Réjean Savoie

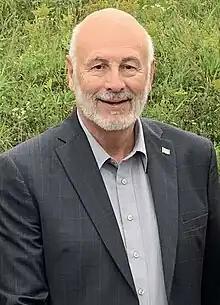
Savoie in 2023

Réjean Savoie (born September 15, 1952) is a businessman and political figure in New Brunswick. He was a member of the Legislative Assembly of New Brunswick from 1999 to 2003 and again from 2022 to 2024. He was most recently elected the Progressive Conservative Party MLA for Miramichi Bay-Neguac in 2022 in a by-election to replace Lisa Harris, having previously represented Miramichi Bay from 1999 to 2003.